Goonellabah, New South Wales

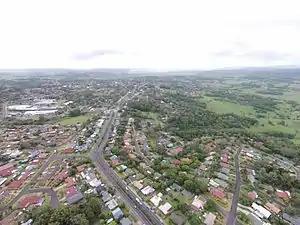
Goonellabah from the air, showing the Bruxner Highway into Lismore, and Goonellabah Shopping Centre in the distance

Goonellabah is the eastern suburb of Lismore, New South Wales, Australia, and is on the Bruxner Highway. It sits within the City of Lismore local government area.